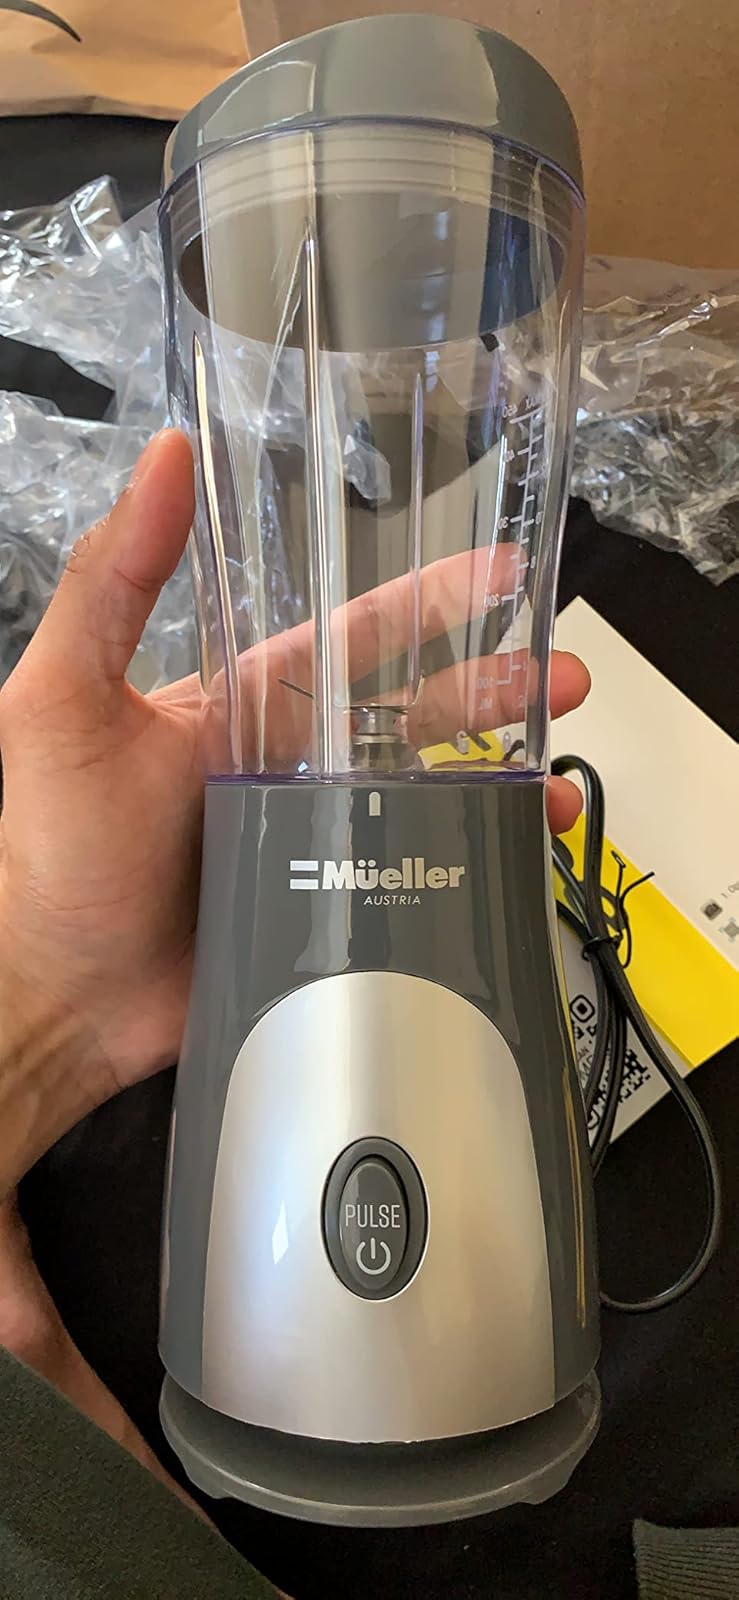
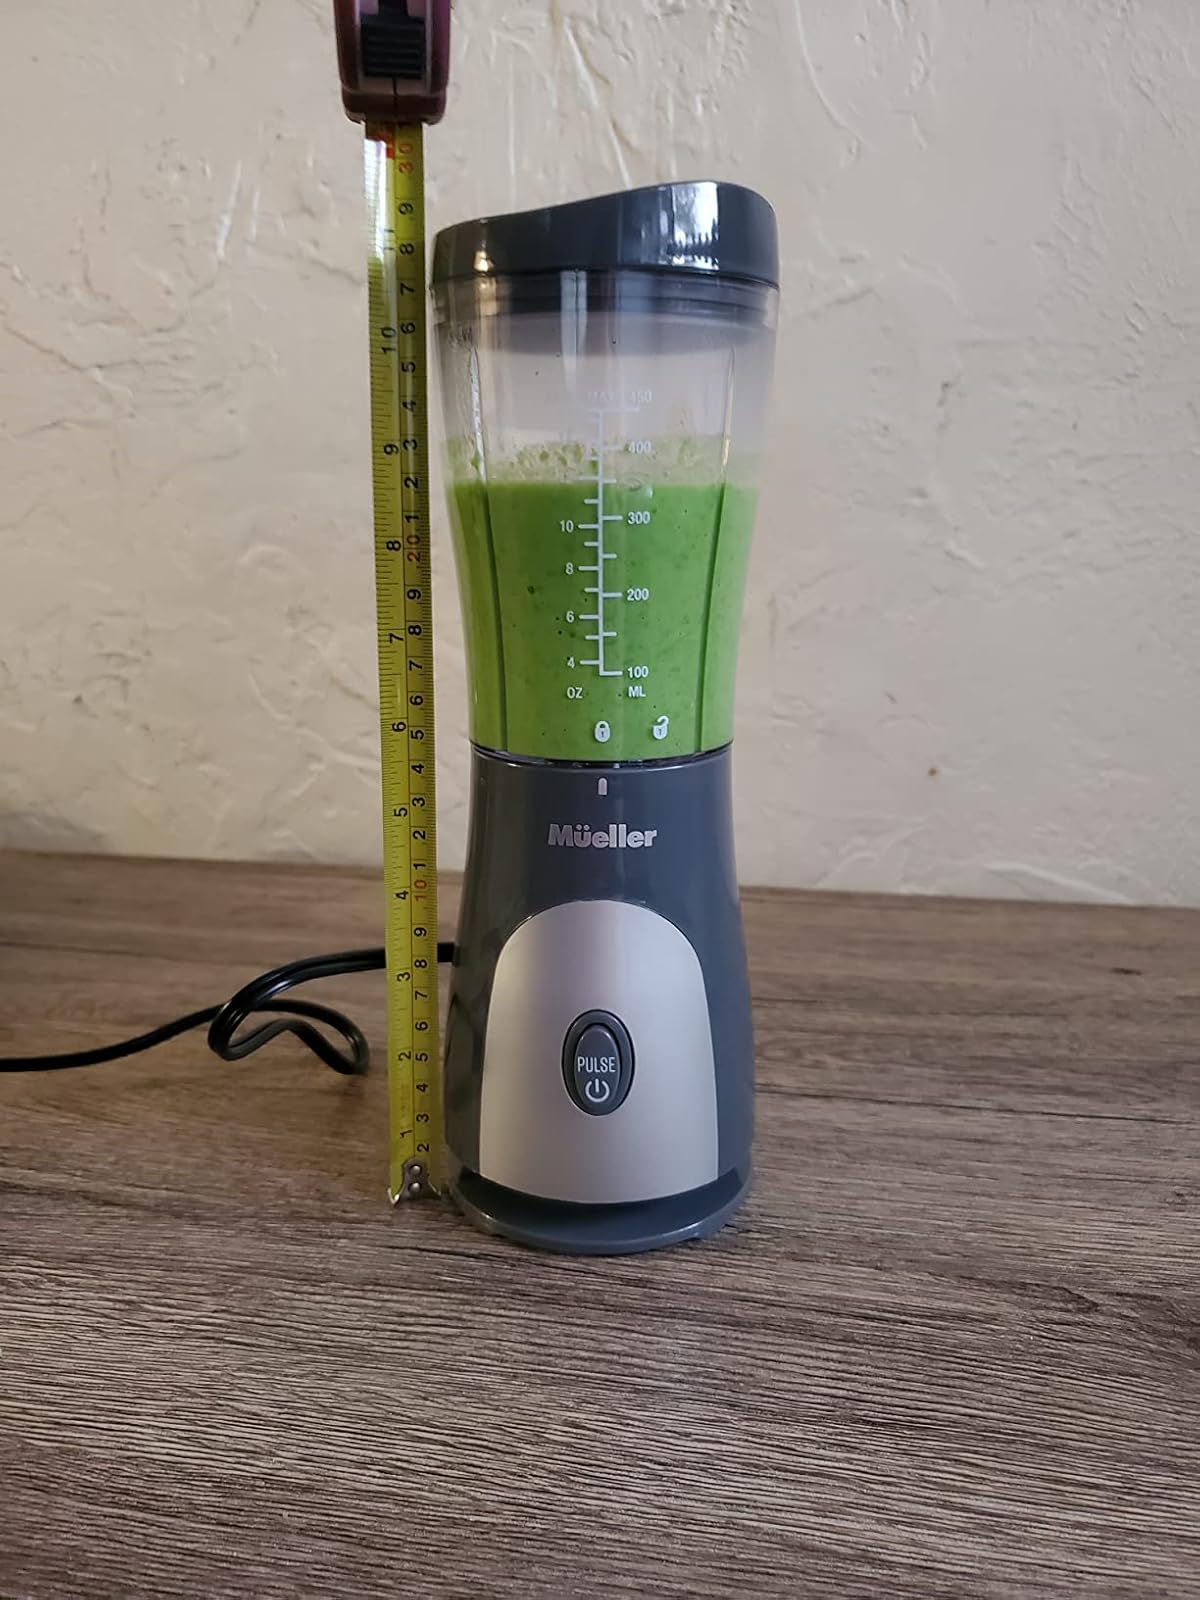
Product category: items_blender
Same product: yes